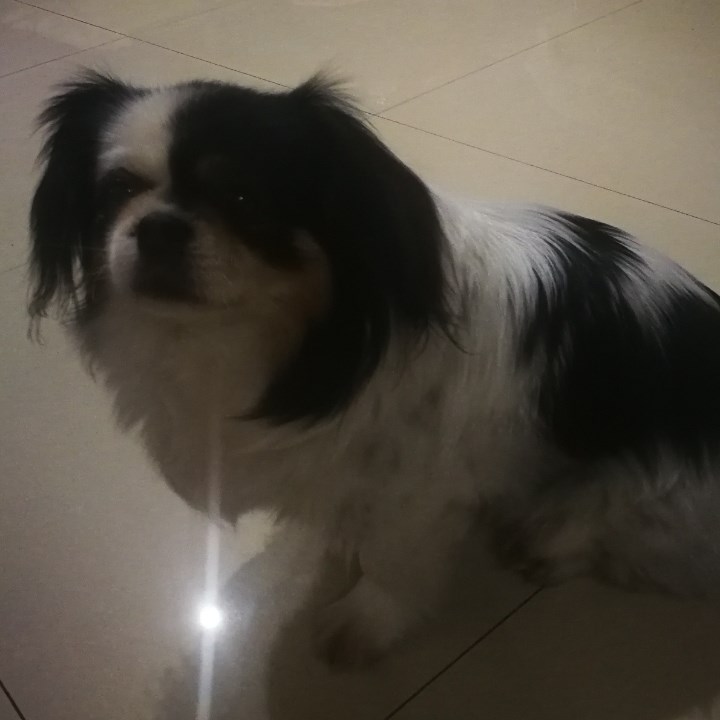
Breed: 480-n000125-Pekinese